Compositing

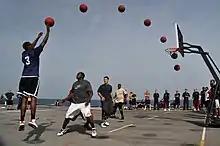
A composite image of a basketball shot, with six basketballs added to the initial image to depict the arc of the shot.

Compositing is the process or technique of combining visual elements from separate sources into single images, often to create the illusion that all those elements are parts of the same scene. Live-action shooting for compositing is variously called "chroma key", "blue screen", "green screen" and other names. Today, most compositing is achieved through digital image manipulation. Pre-digital compositing techniques, however, go back as far as the trick films of Georges Méliès in the late 19th century, and some are still in use.